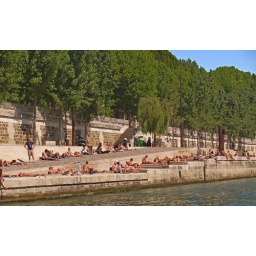
this is what serves as a beach in Paris, the wall along the Seine. Photo by Kayleen